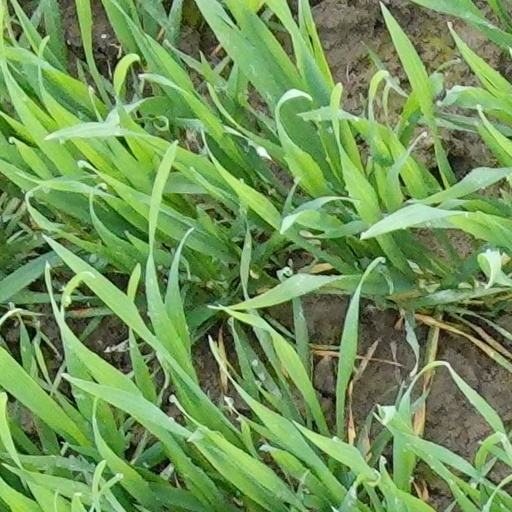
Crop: wheat